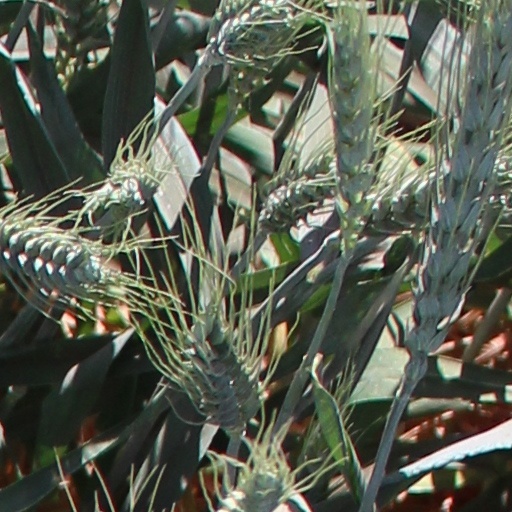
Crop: wheat